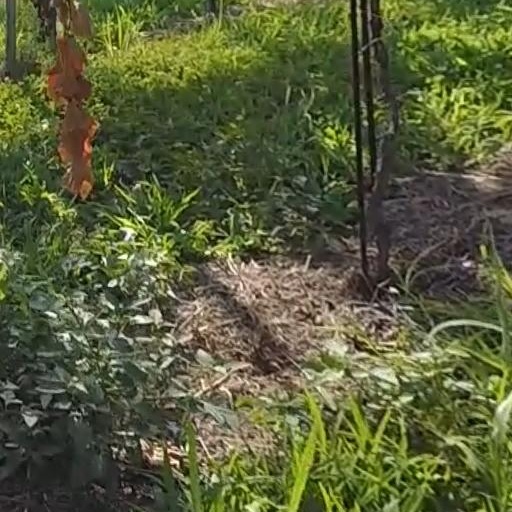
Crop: grape